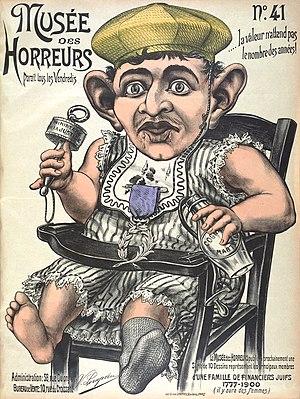
""... la valeur n'attend pas le nombre des années!""."
Musée des horreurs est une série de caricatures antidreyfusardes, nationalistes, antisémites et antimaçonniques, dessinée et publiée en France par V. Lenepveu entre octobre 1899 et décembre 1900.
Pierre-Antoine Monis, né le 28 juillet 1882 à Châteauneuf-sur-Charente et mort le 26 avril 1952 dans cette même ville, est un haut fonctionnaire français.